Augustana University

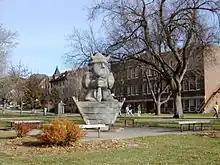
Campus statue of Ole, Augustana's mascot

In the 2015 "U.S. News & World Report" ranking of Midwestern colleges, Augustana placed third. The publication also named it a "Best Buy" school, a designation based on academic quality in relation to cost. The Princeton Review named Augustana one of 159 "Best in the Midwest" schools in 2015. In 2017, "Forbes"s list of "America's Top Colleges" placed Augustana 97th among schools in the Midwest and 423rd overall.